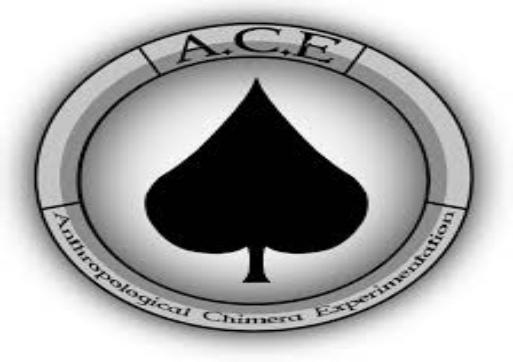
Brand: ACE Team
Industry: Others